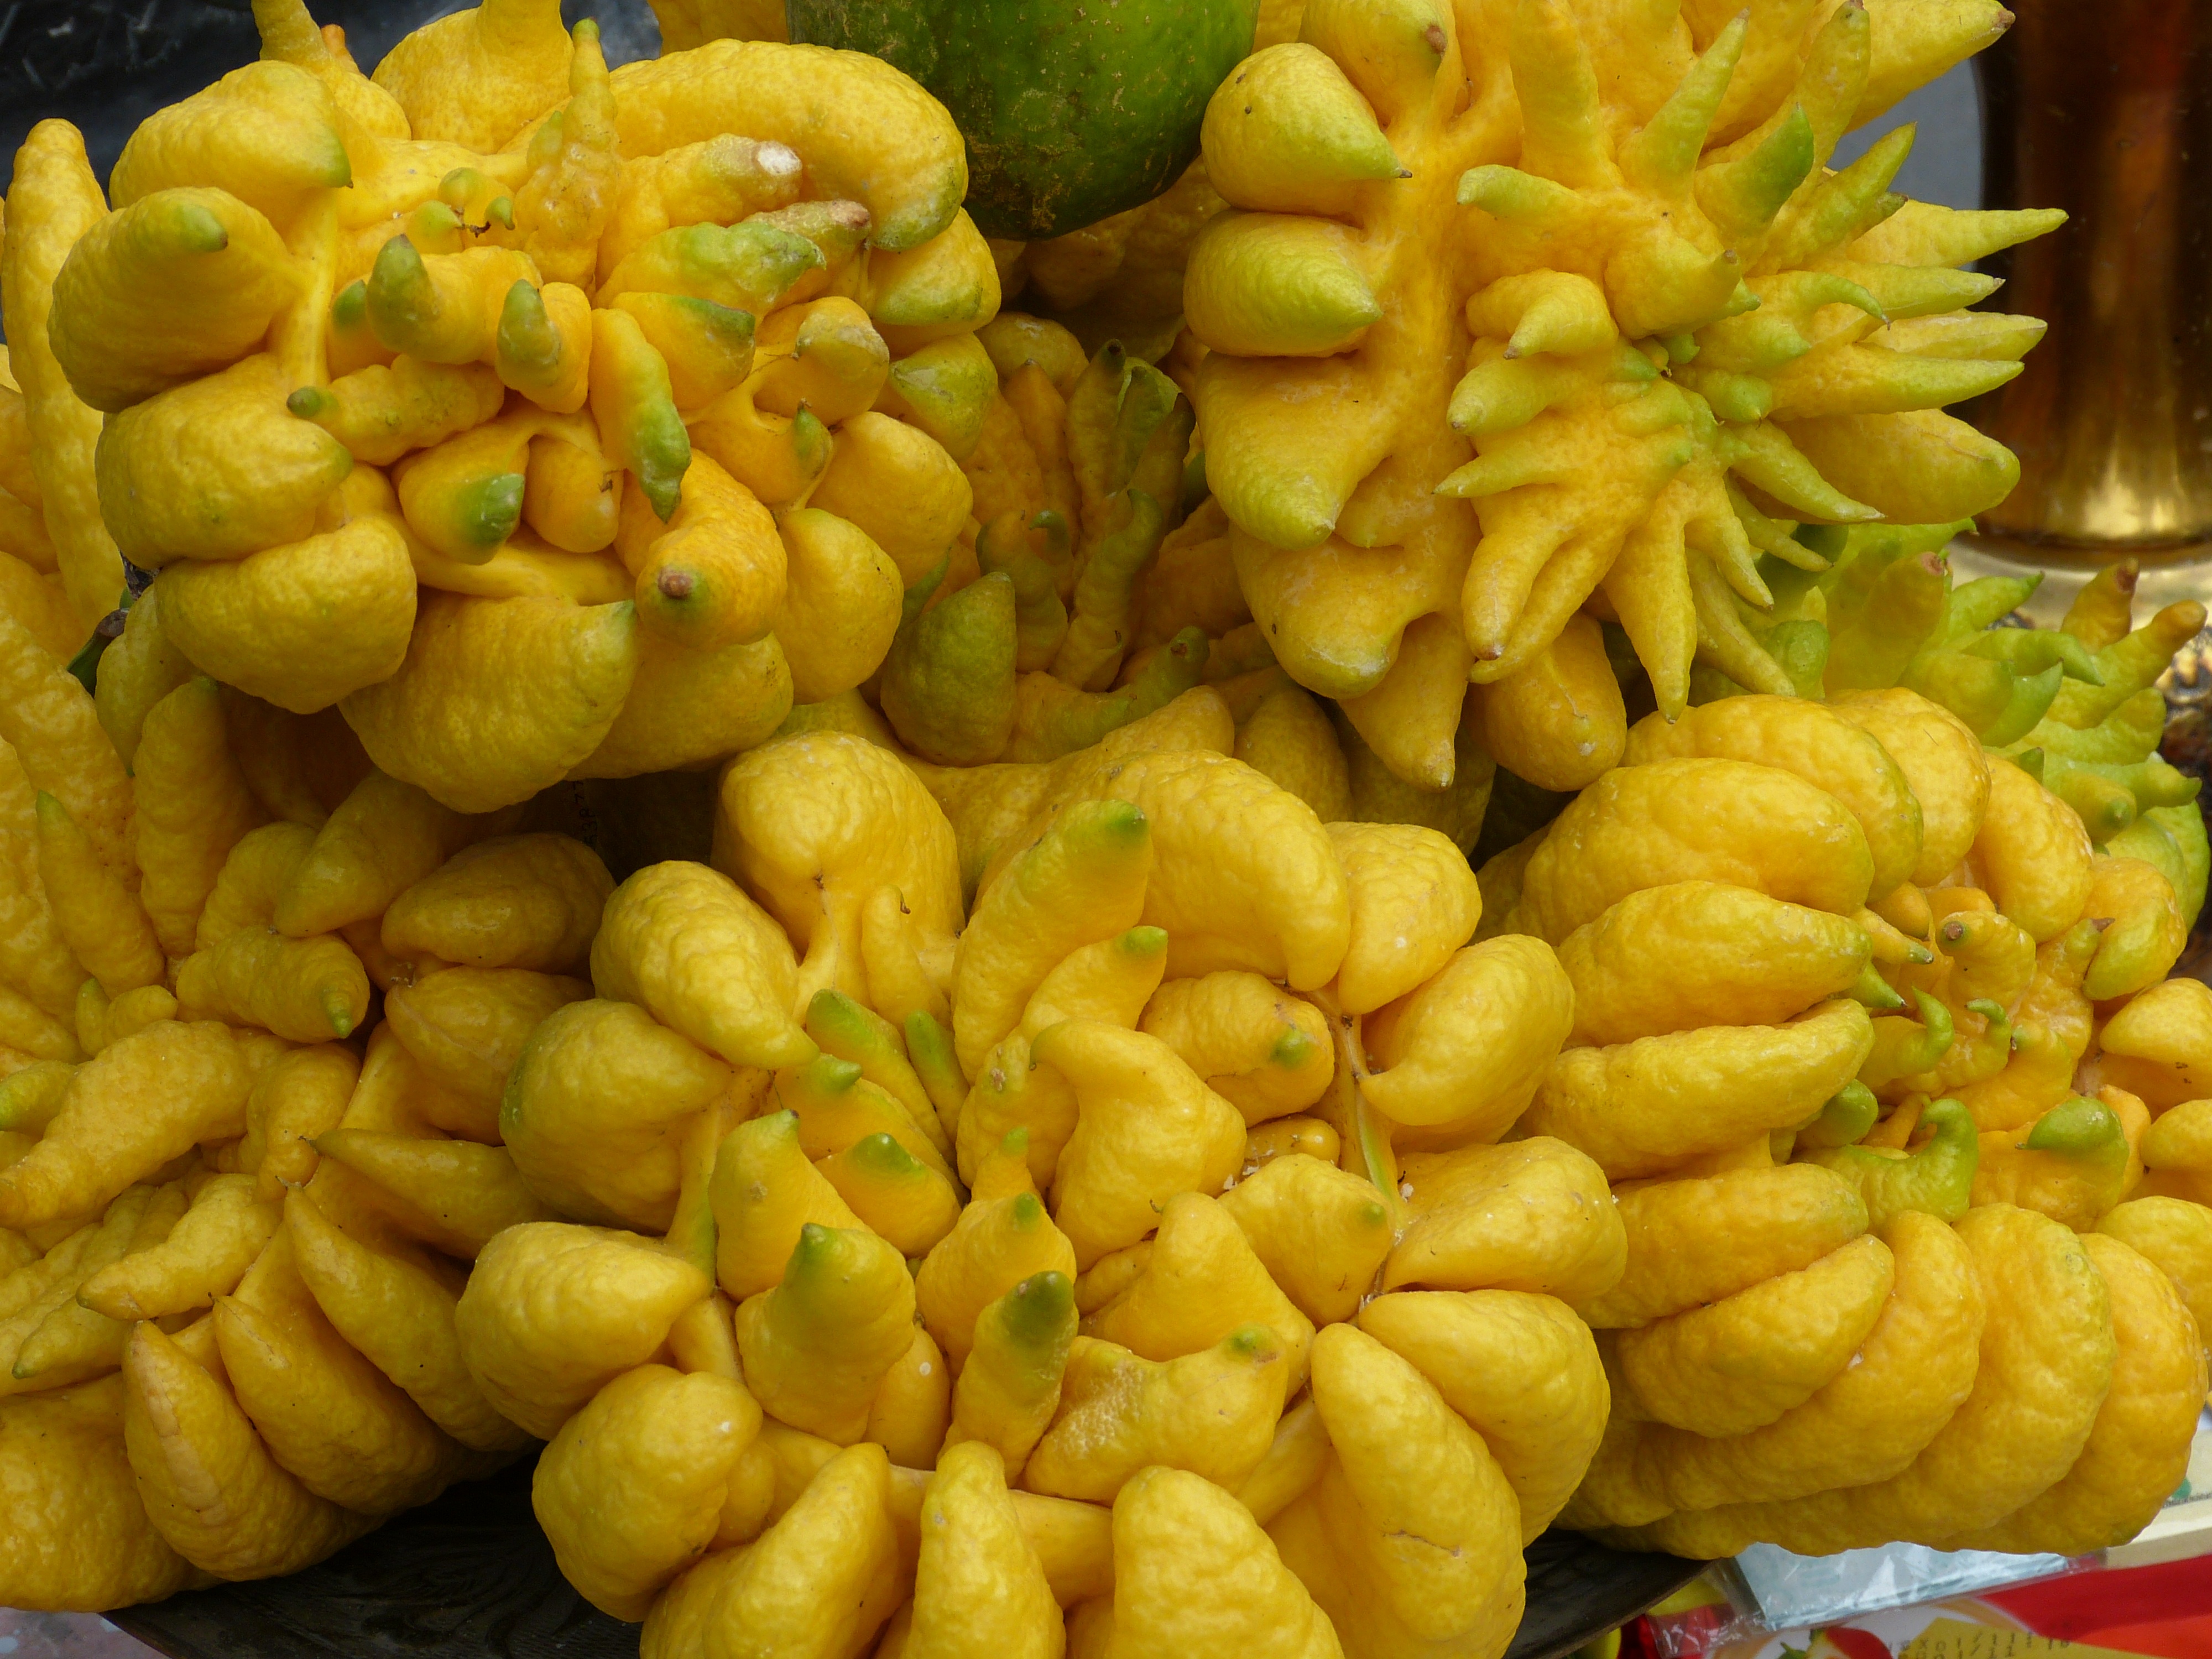
plant, fruit, flower, dish, food, produce, tropical, asia, market, yellow, cuisine, gourd, vietnam, citron, jackfruit, flowering plant, buddha hand, buddha finger, land plant, cooking plantain